Homeland Solidarity Party

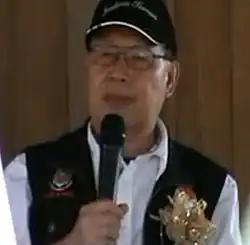
Jeffrey Kitingan, the 1st President and Founder of STAR (Sabahan Solidarity Party)

Homeland Solidarity Party (abbrev: STAR) is a Sabah-based political party in Malaysia. The party was founded on 1 July 2016 by Joseph Pairin Kitingan's brother Jeffrey. STAR Party was one of four founding parties of the United Sabah Alliance (USA) founded in 2016, United Alliance of Sabah (UAOS) founded in 2018, and Gabungan Rakyat Sabah (GRS) founded in 2020, the other being the Sabah People's Ideas Party (GAGASAN), Sabah Progressive Party (SAPP) and United Sabah Party (PBS).